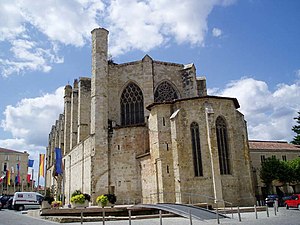
Condom
Domkirken i Condom
Condom er en by og kommune i det sydvestlige Frankrig. Byen er et såkaldt sous-préfecture i departementet Gers i Midi-Pyrénées. Byen har omkring 7.000 indbyggere og ligger tæt ved elven Baïse.